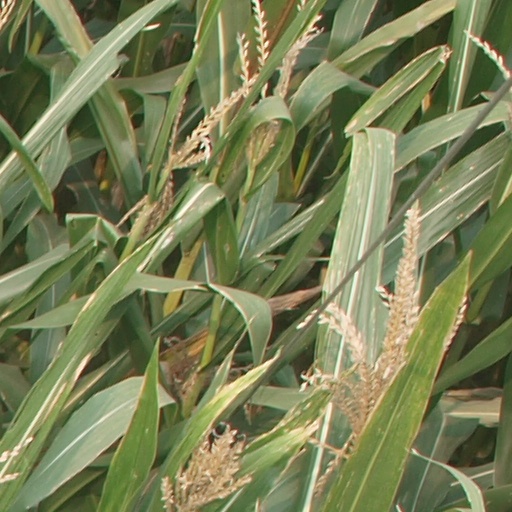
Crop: maize; corn